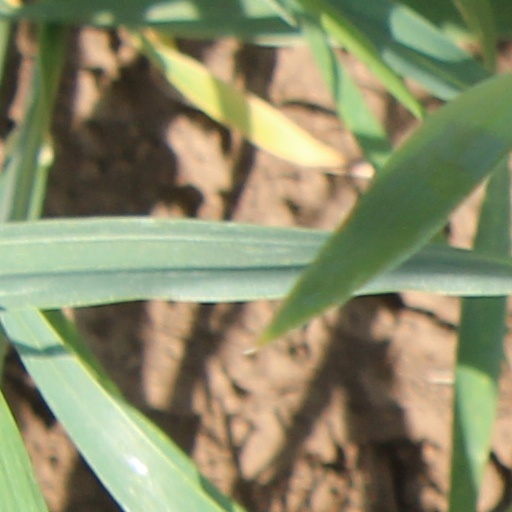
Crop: wheat